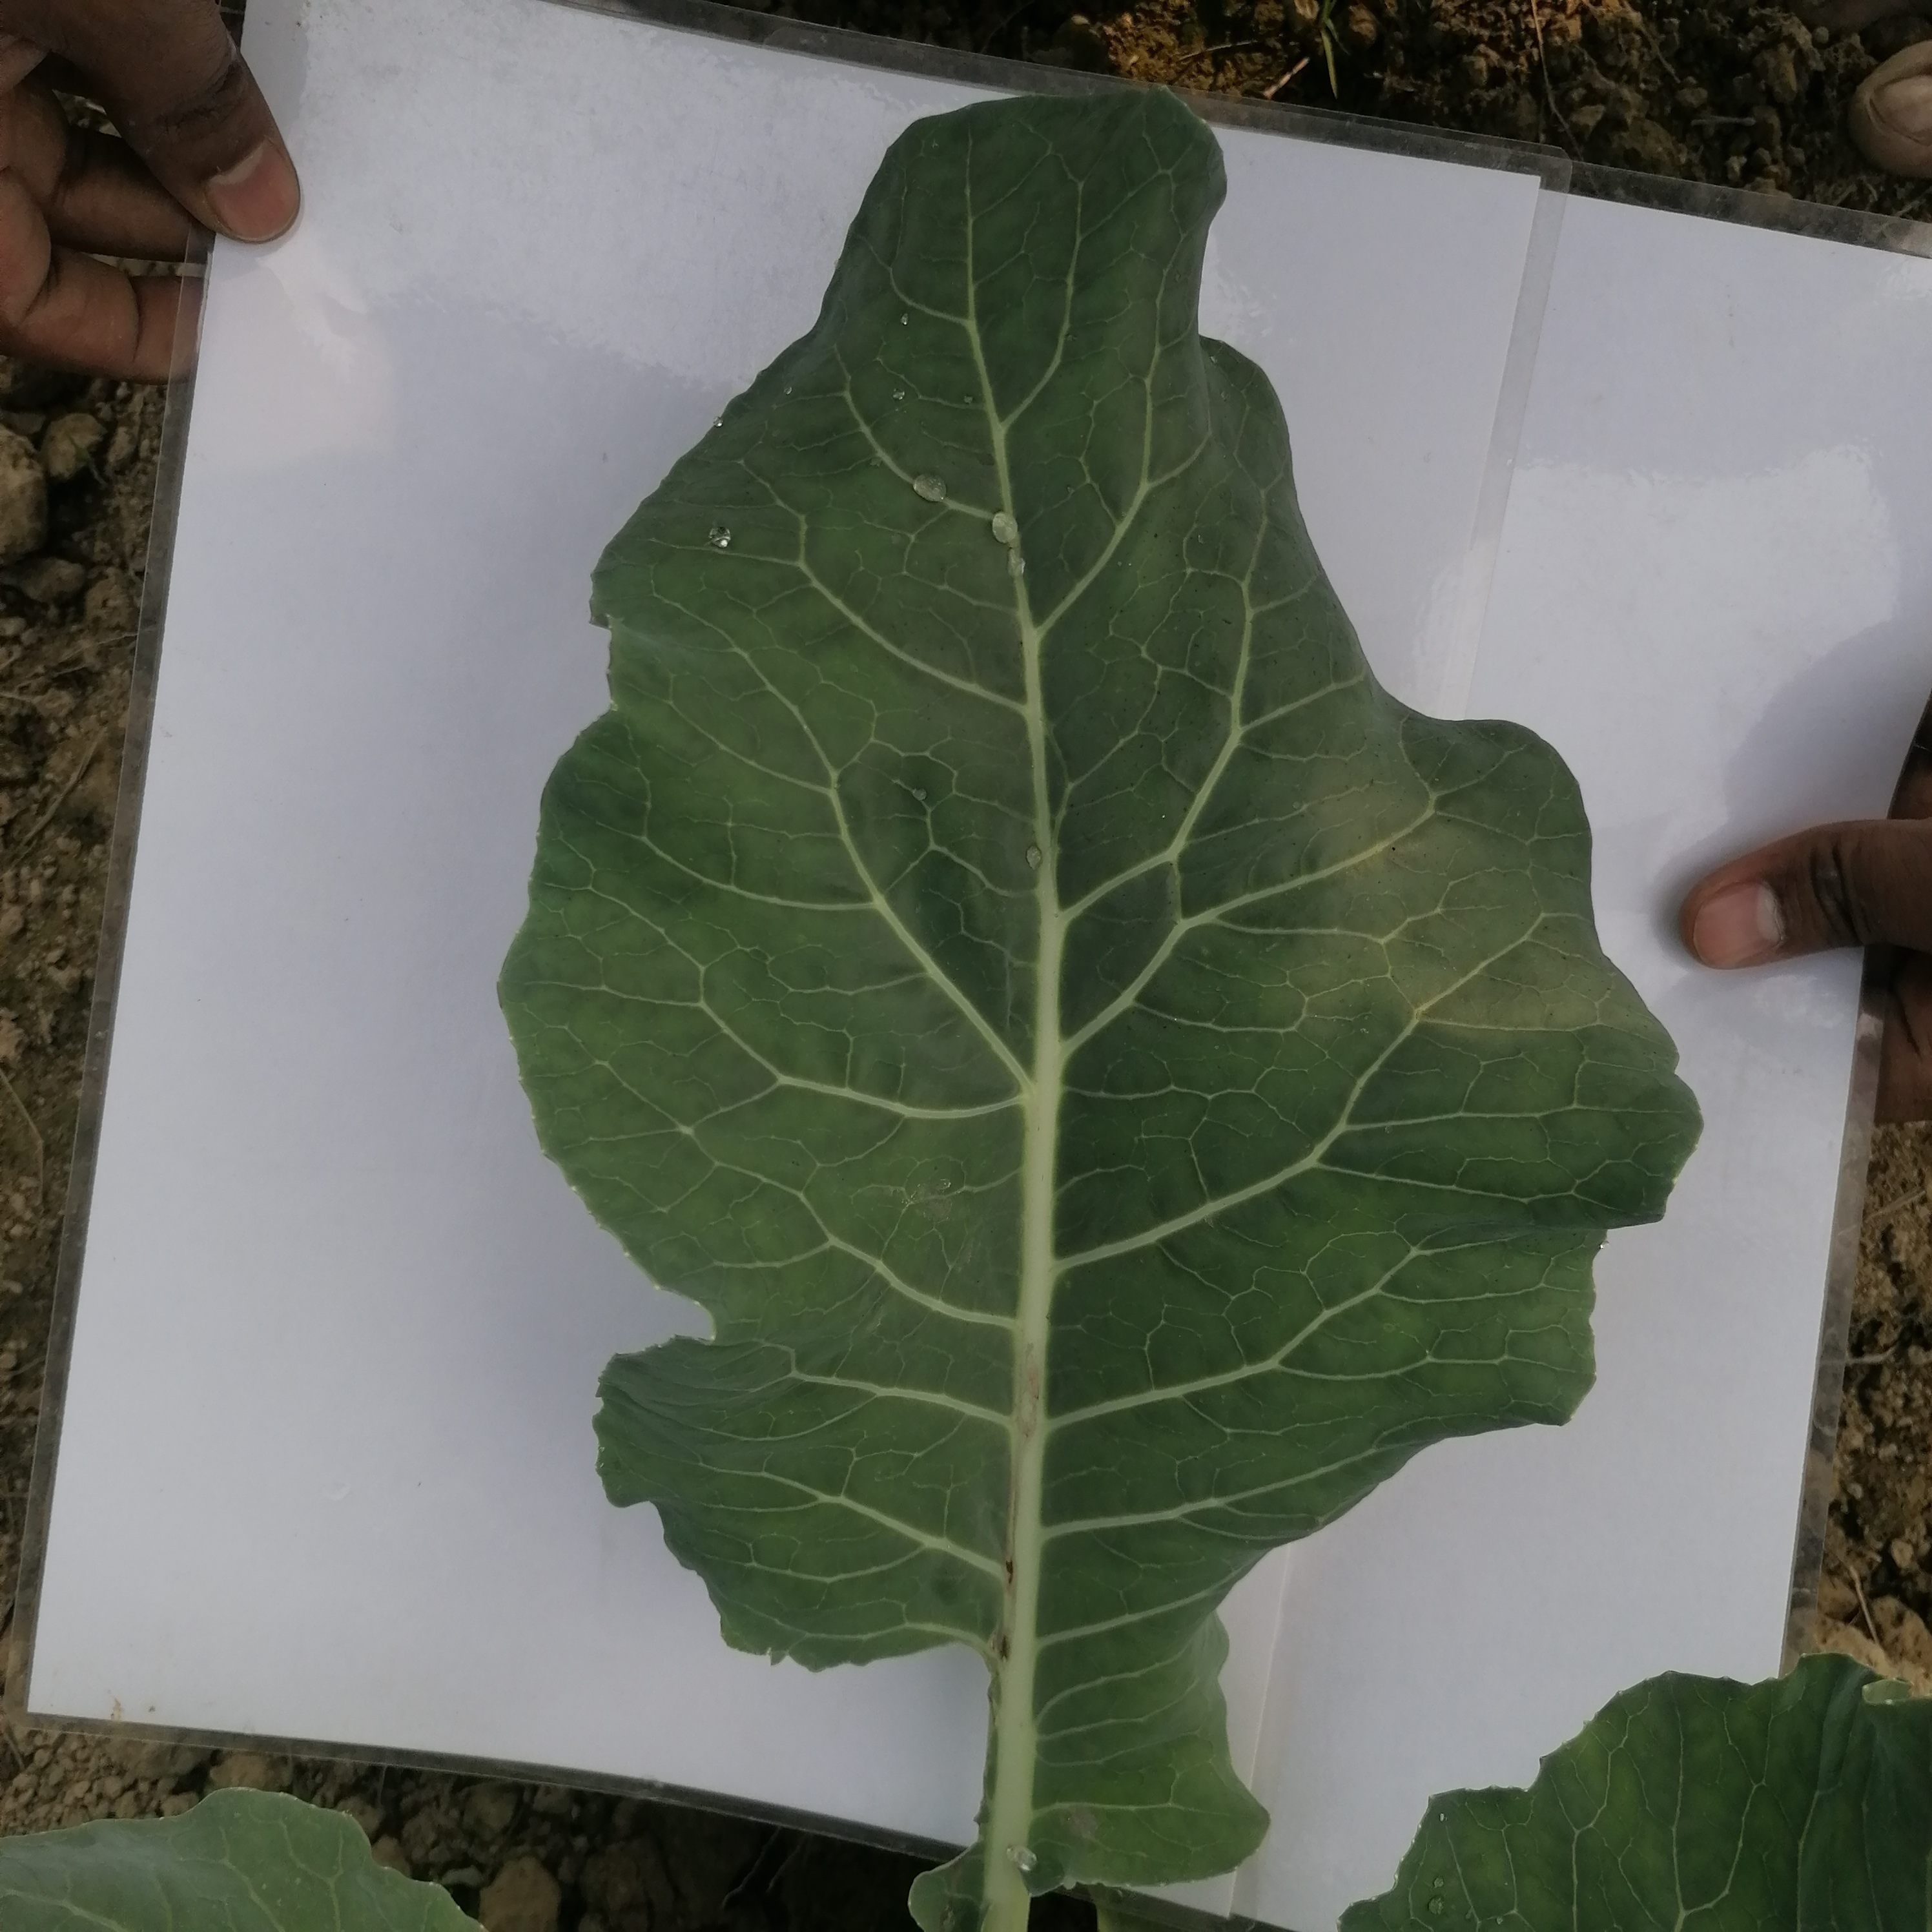
Label: Healthy